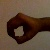
The image shows a hand gesture representing the number 0 in Indian Sign Language.